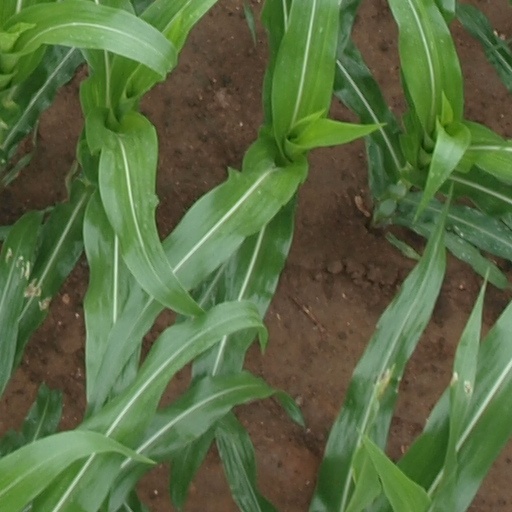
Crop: maize; corn